Milutin Mrkonjić

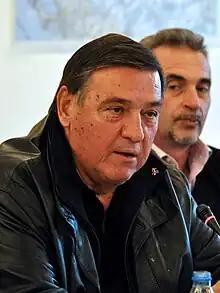
Mrkonjić in 2011

Milutin Mrkonjić (23 May 1942 – 27 November 2021) was a Serbian politician. He co-founded the Socialist Party of Serbia, together with Slobodan Milošević.